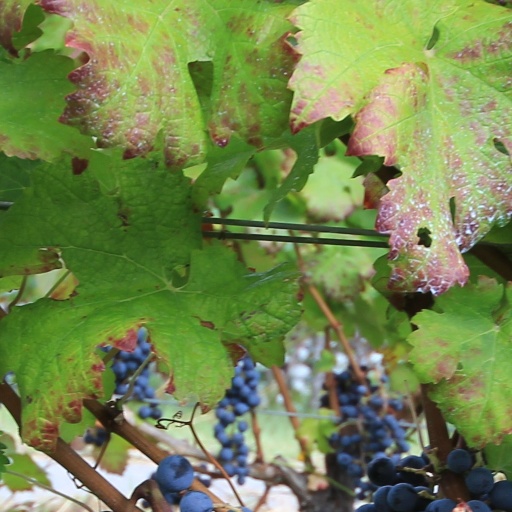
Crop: grape